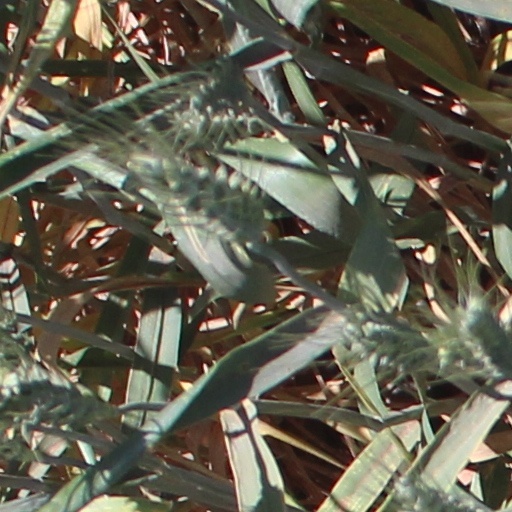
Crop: wheat